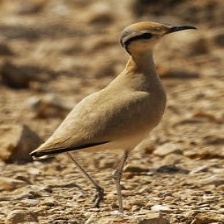
Species: BURCHELLS COURSER
Scientific name: CURSORIUS RUFUS